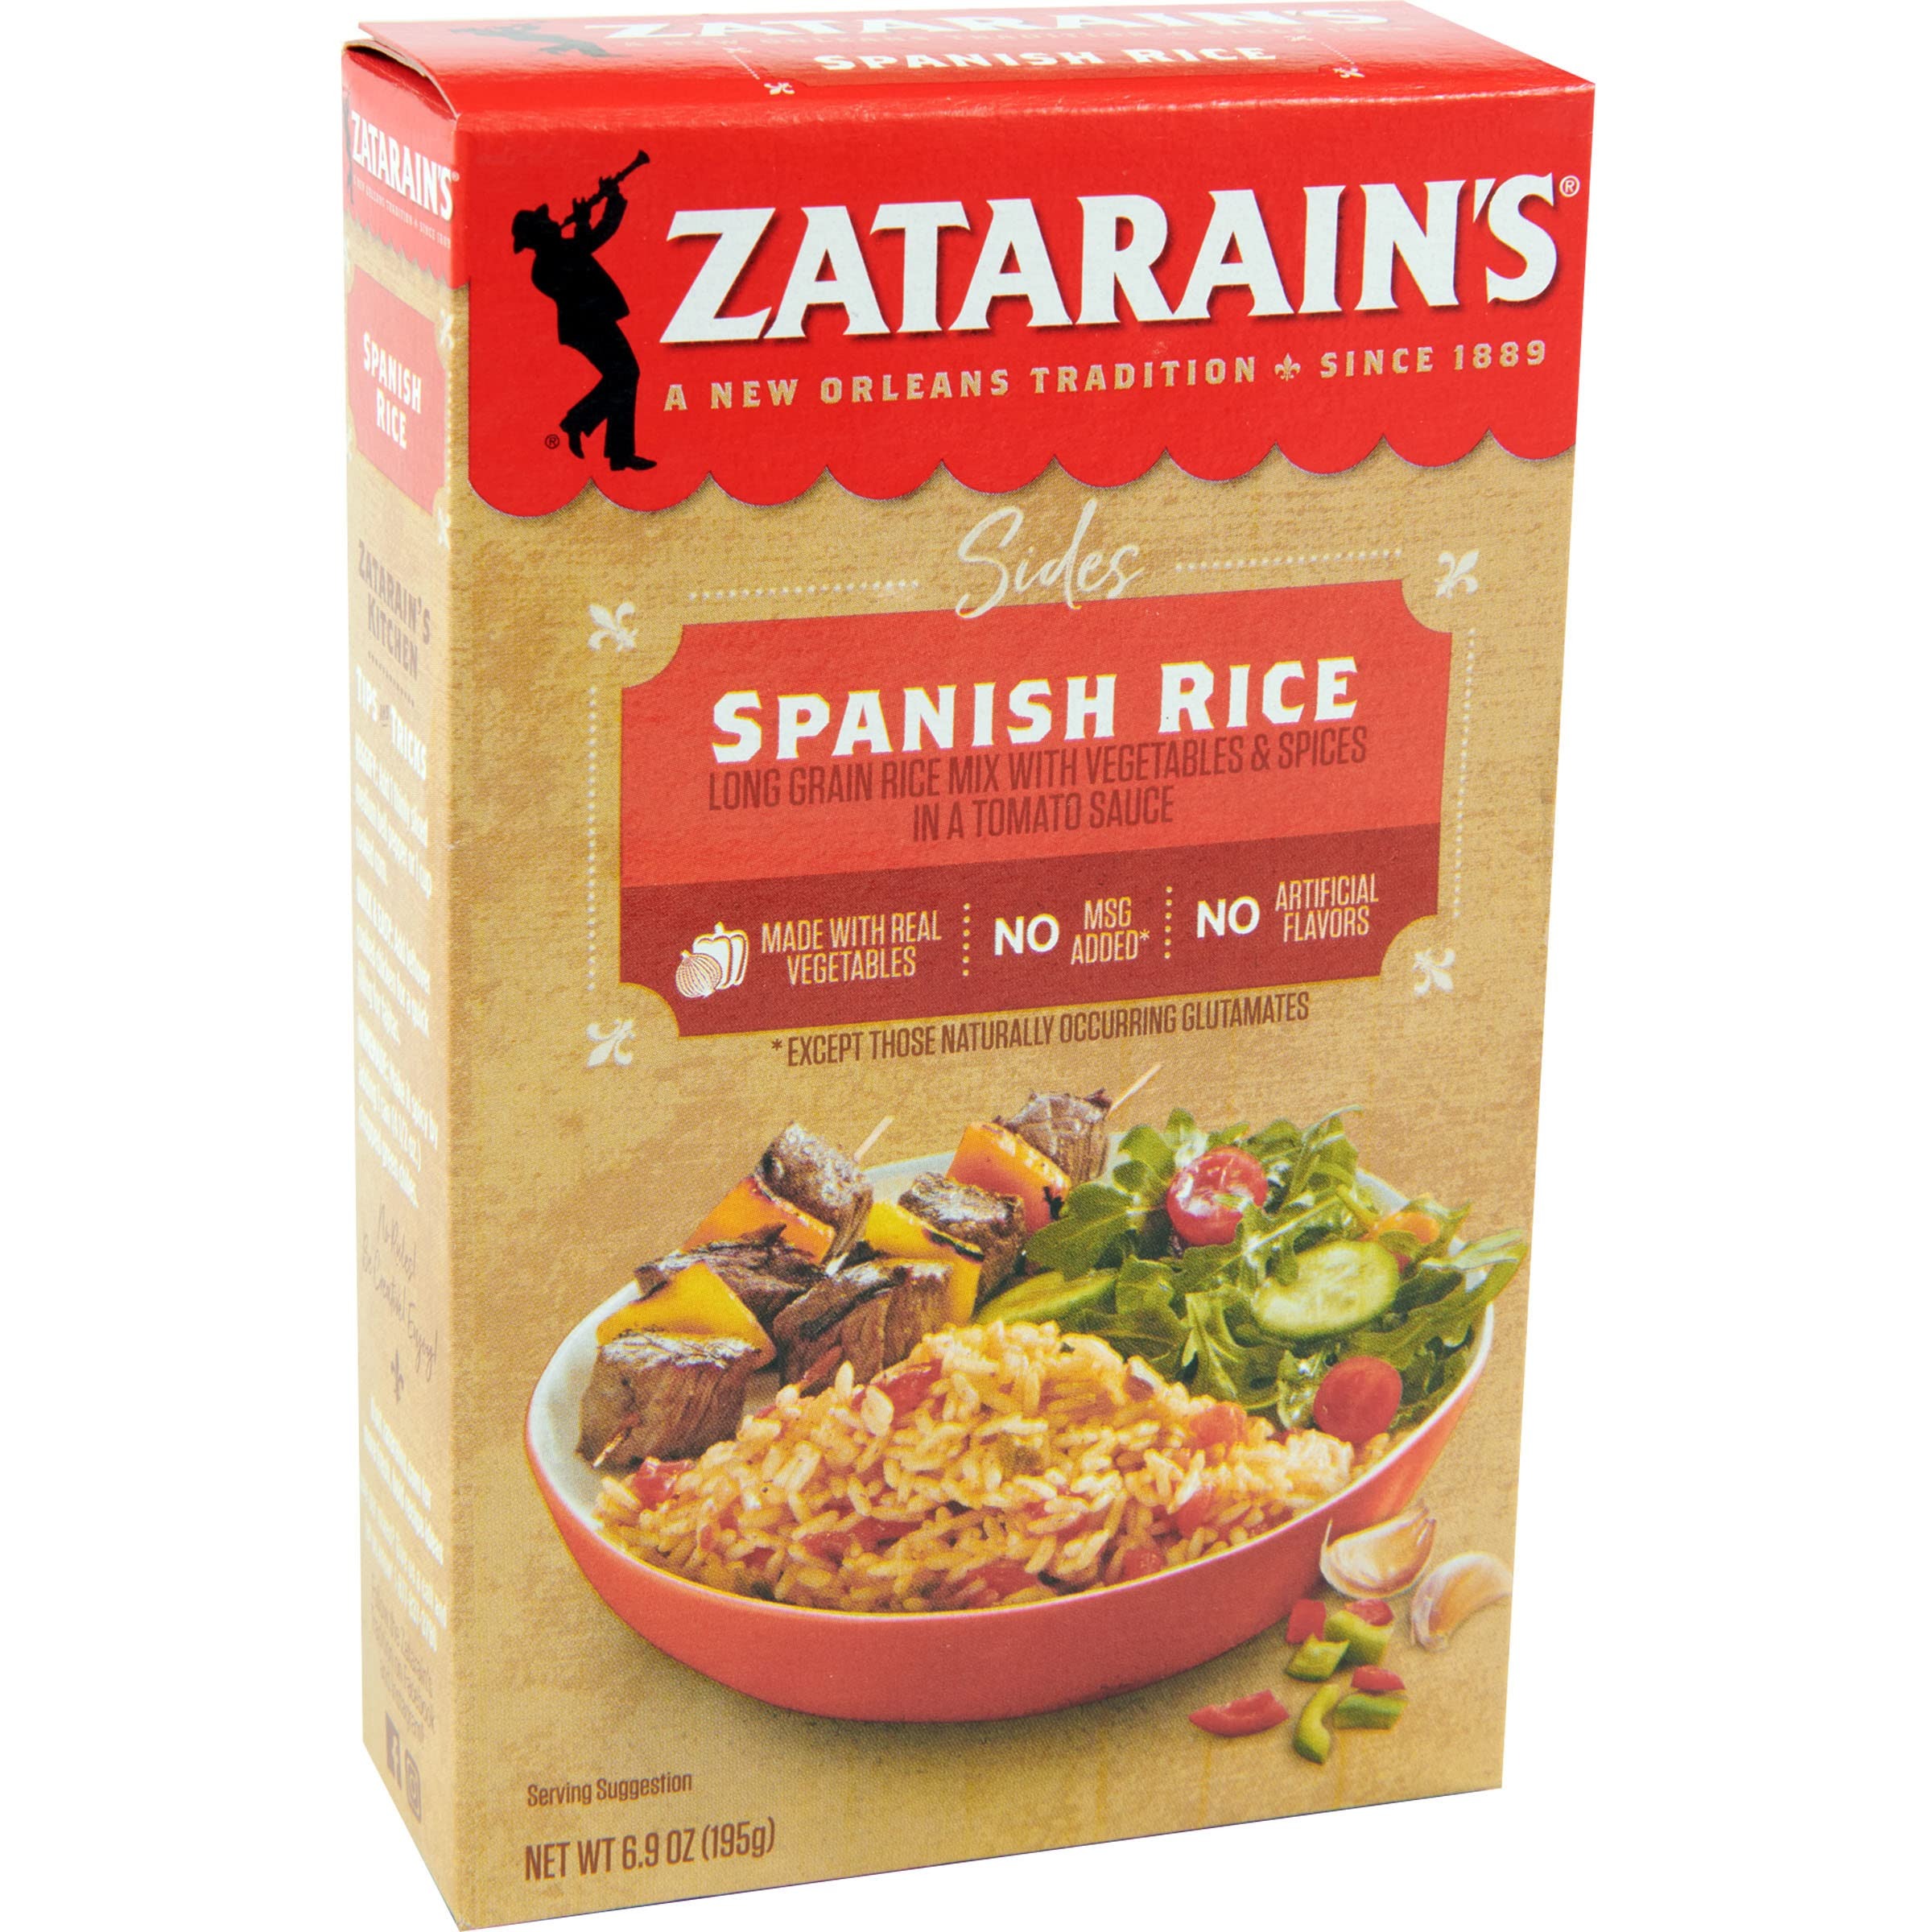
Item Name: Zatarain's Spanish Rice, 6.9 oz
Bullet Point 1: Spanish Rice mix with long grain rice in a mild, savory tomato sauce
Bullet Point 2: No MSG added*, no artificial flavors, no colors from artificial sources
Bullet Point 3: On the table and ready to serve in less than 30 minutes
Bullet Point 4: Add protein or vegetables for an easy meal the whole family will love
Bullet Point 5: PREP TIP: Microwave rice or make on the stove top
Value: 6.9
Unit: Ounce

Price: 1.69